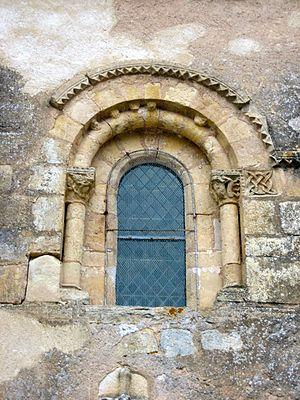
Fenêtre romane sur le mur sud de la nef de l'église Saint-Georges à Saint-Jeanvrin
L'église Saint-Georges, anciennement Saint-Janvier, est une église catholique située à Saint-Jeanvrin, en France. L'édifice est classé au titre des monuments historiques en 1911.